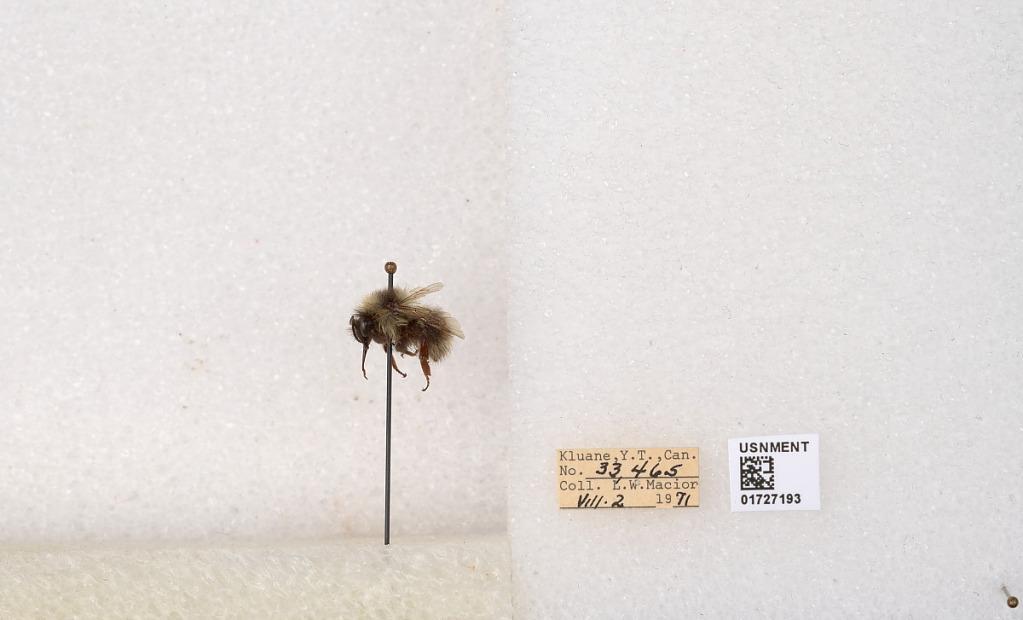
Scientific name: Bombus (Pyrobombus) sylvicola Kirby
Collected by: L. Macior
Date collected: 1971-8-2
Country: Canada
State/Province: Yukon Teritory
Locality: Kluane National Park and Reserve
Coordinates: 60.7493, -139.504